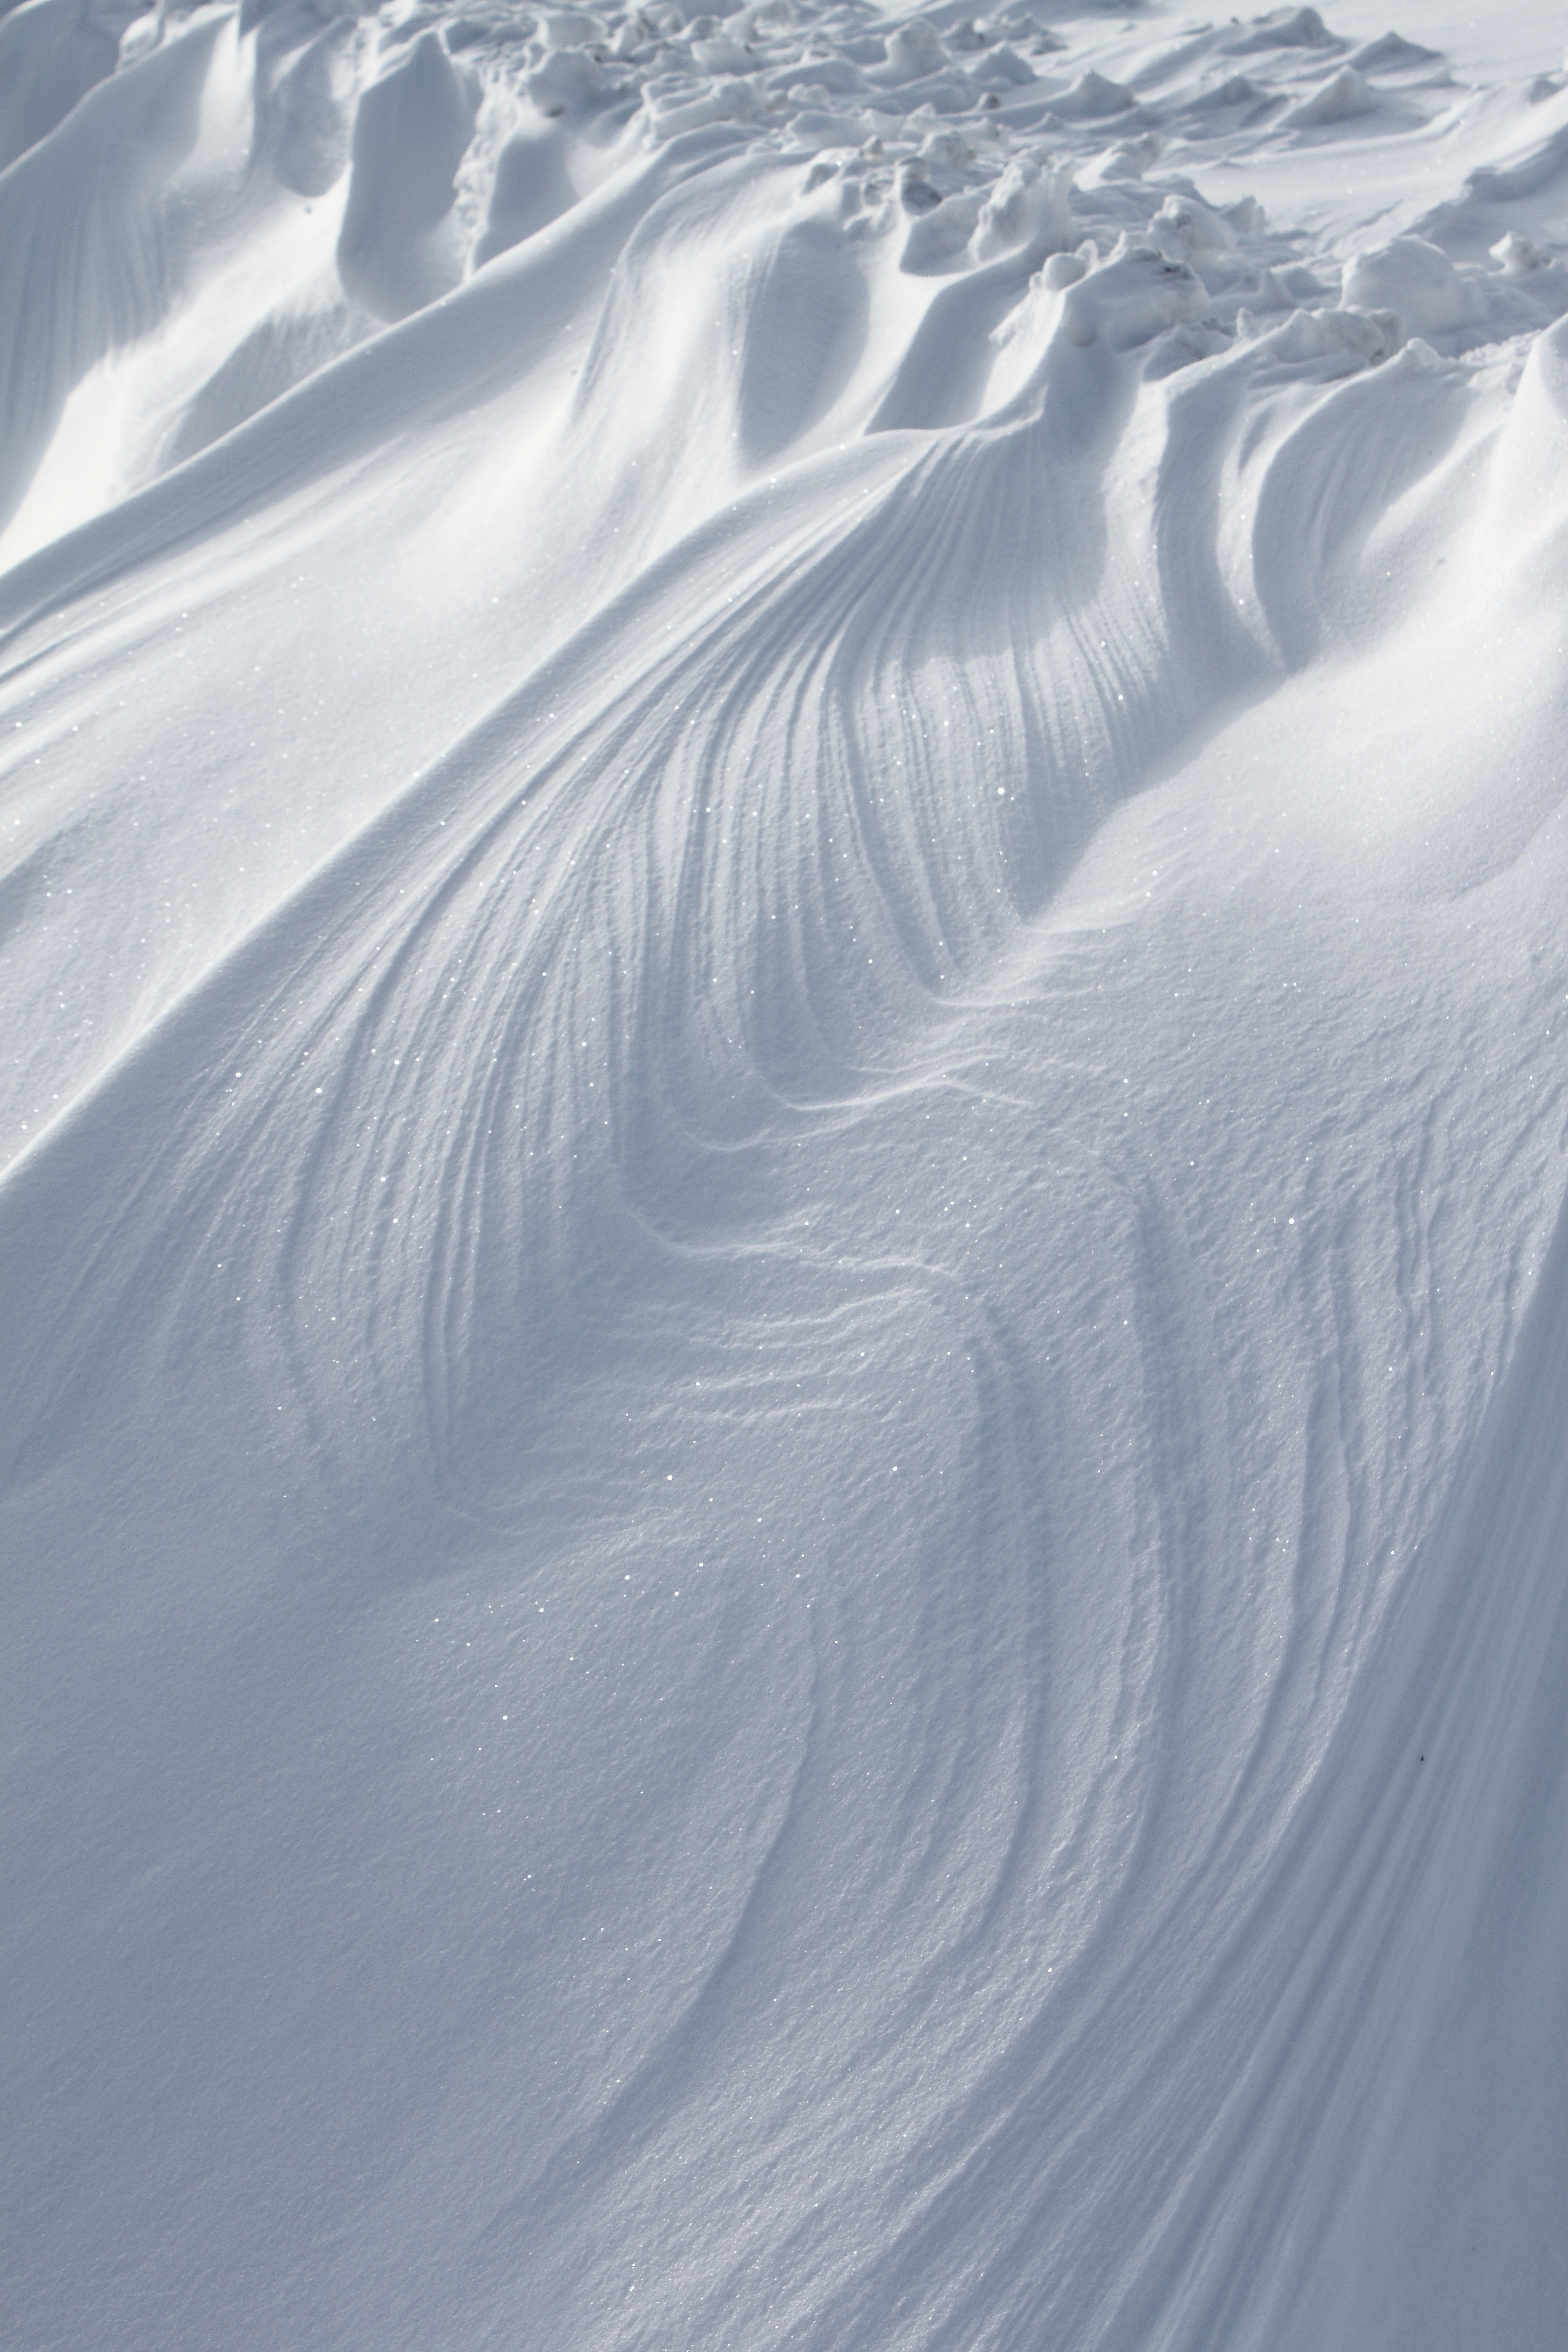
nature, sand, snow, winter, wing, white, wave, view, frost, ice, weather, terrain, fluff, habitat, time of year, biel, zaspa, natural environment, atmosphere of earth, geological phenomenon, wind wave, blizzards